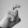
ASL letter: X